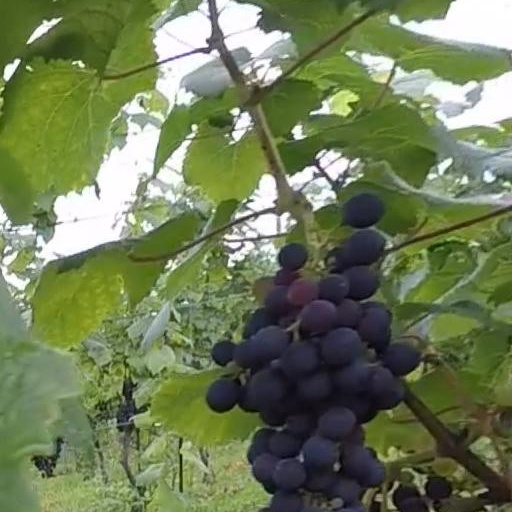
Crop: grape